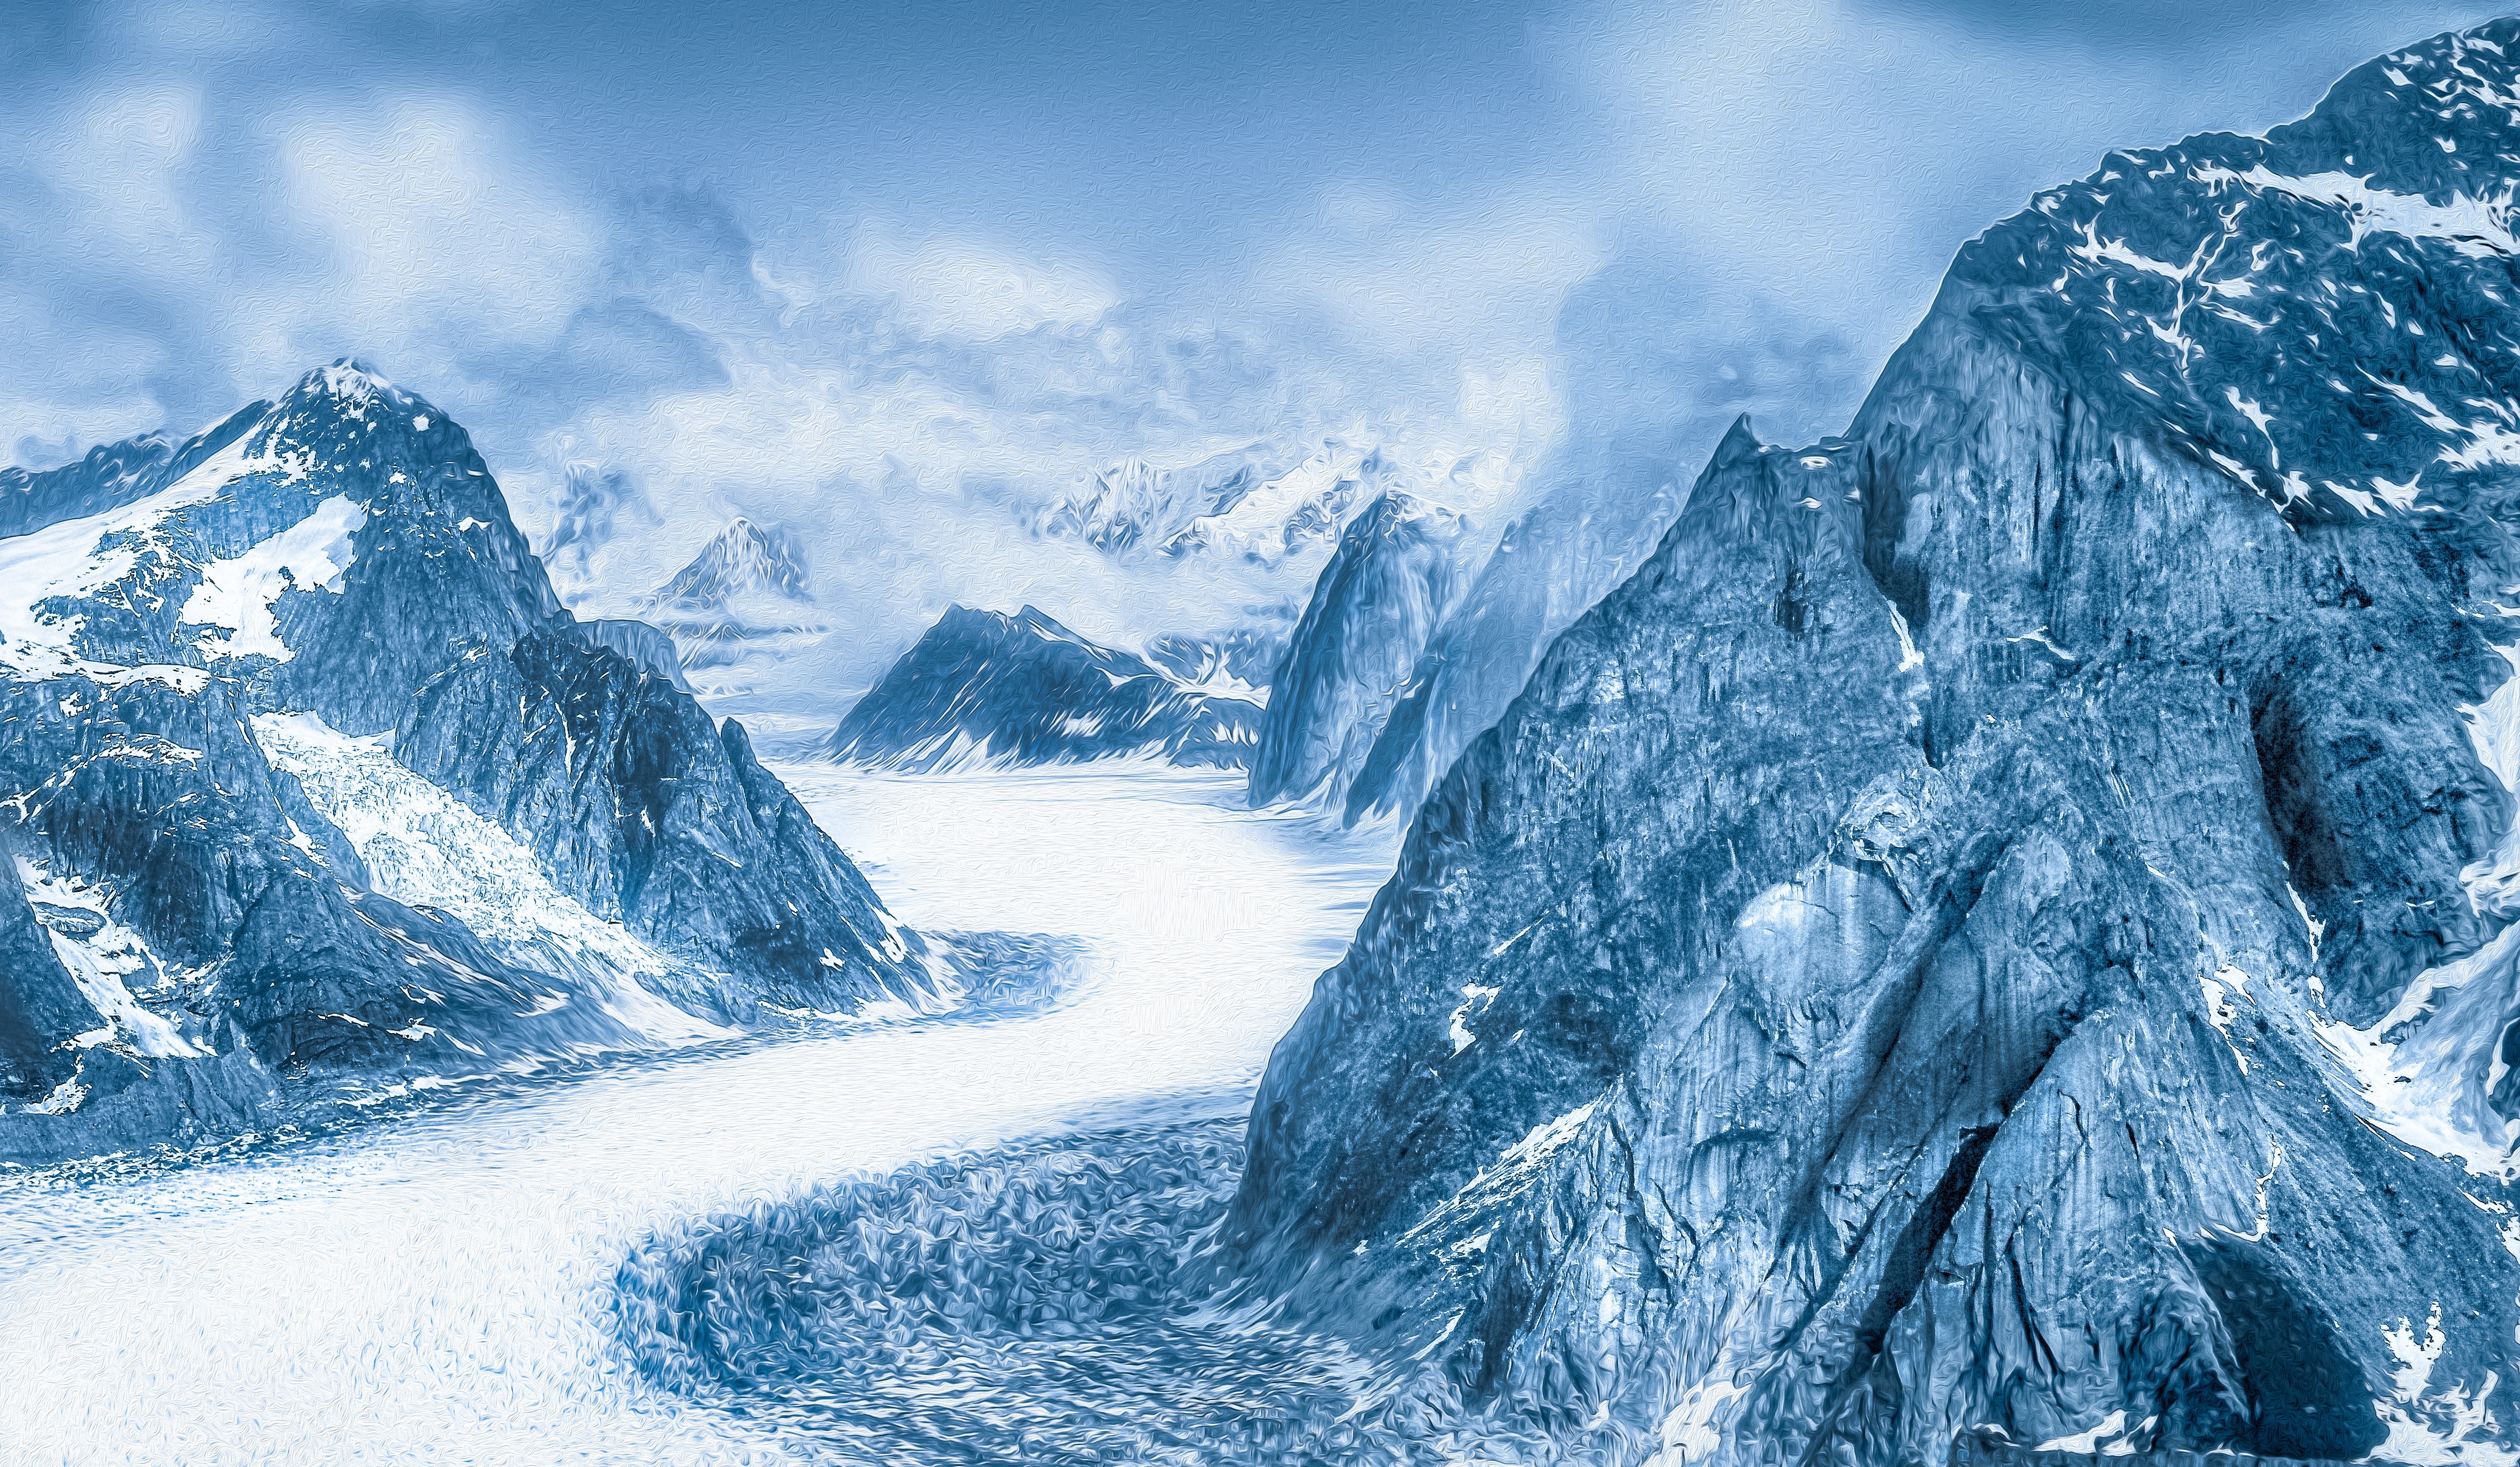
nature, mountain, snow, winter, mountain range, ice, glacier, arctic, mountains, alps, cirque, alaska, landform, arctic ocean, geographical feature, mountainous landforms, glacial landform, geological phenomenon, ice cap